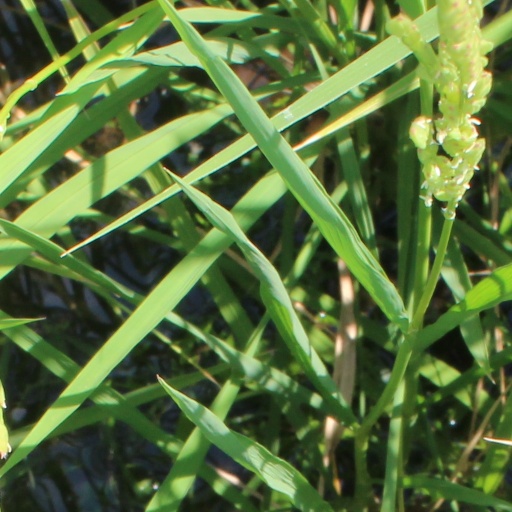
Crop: rice